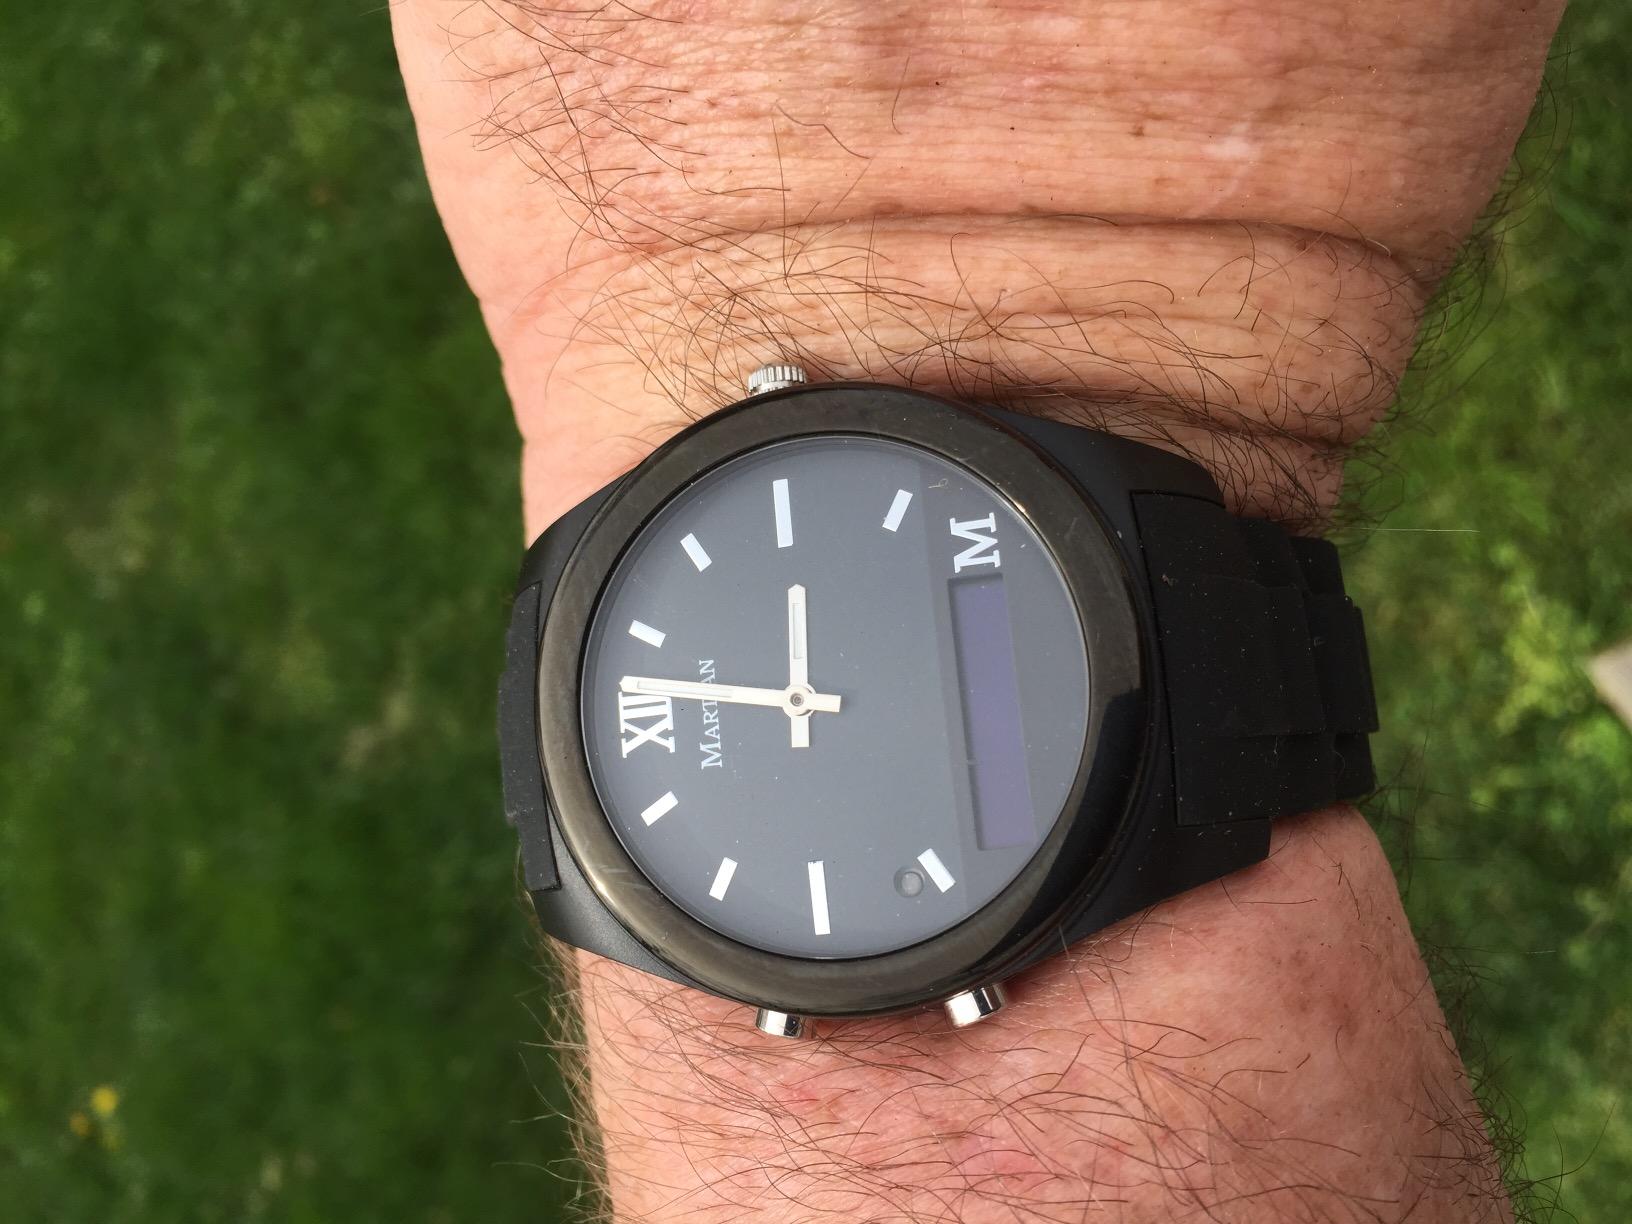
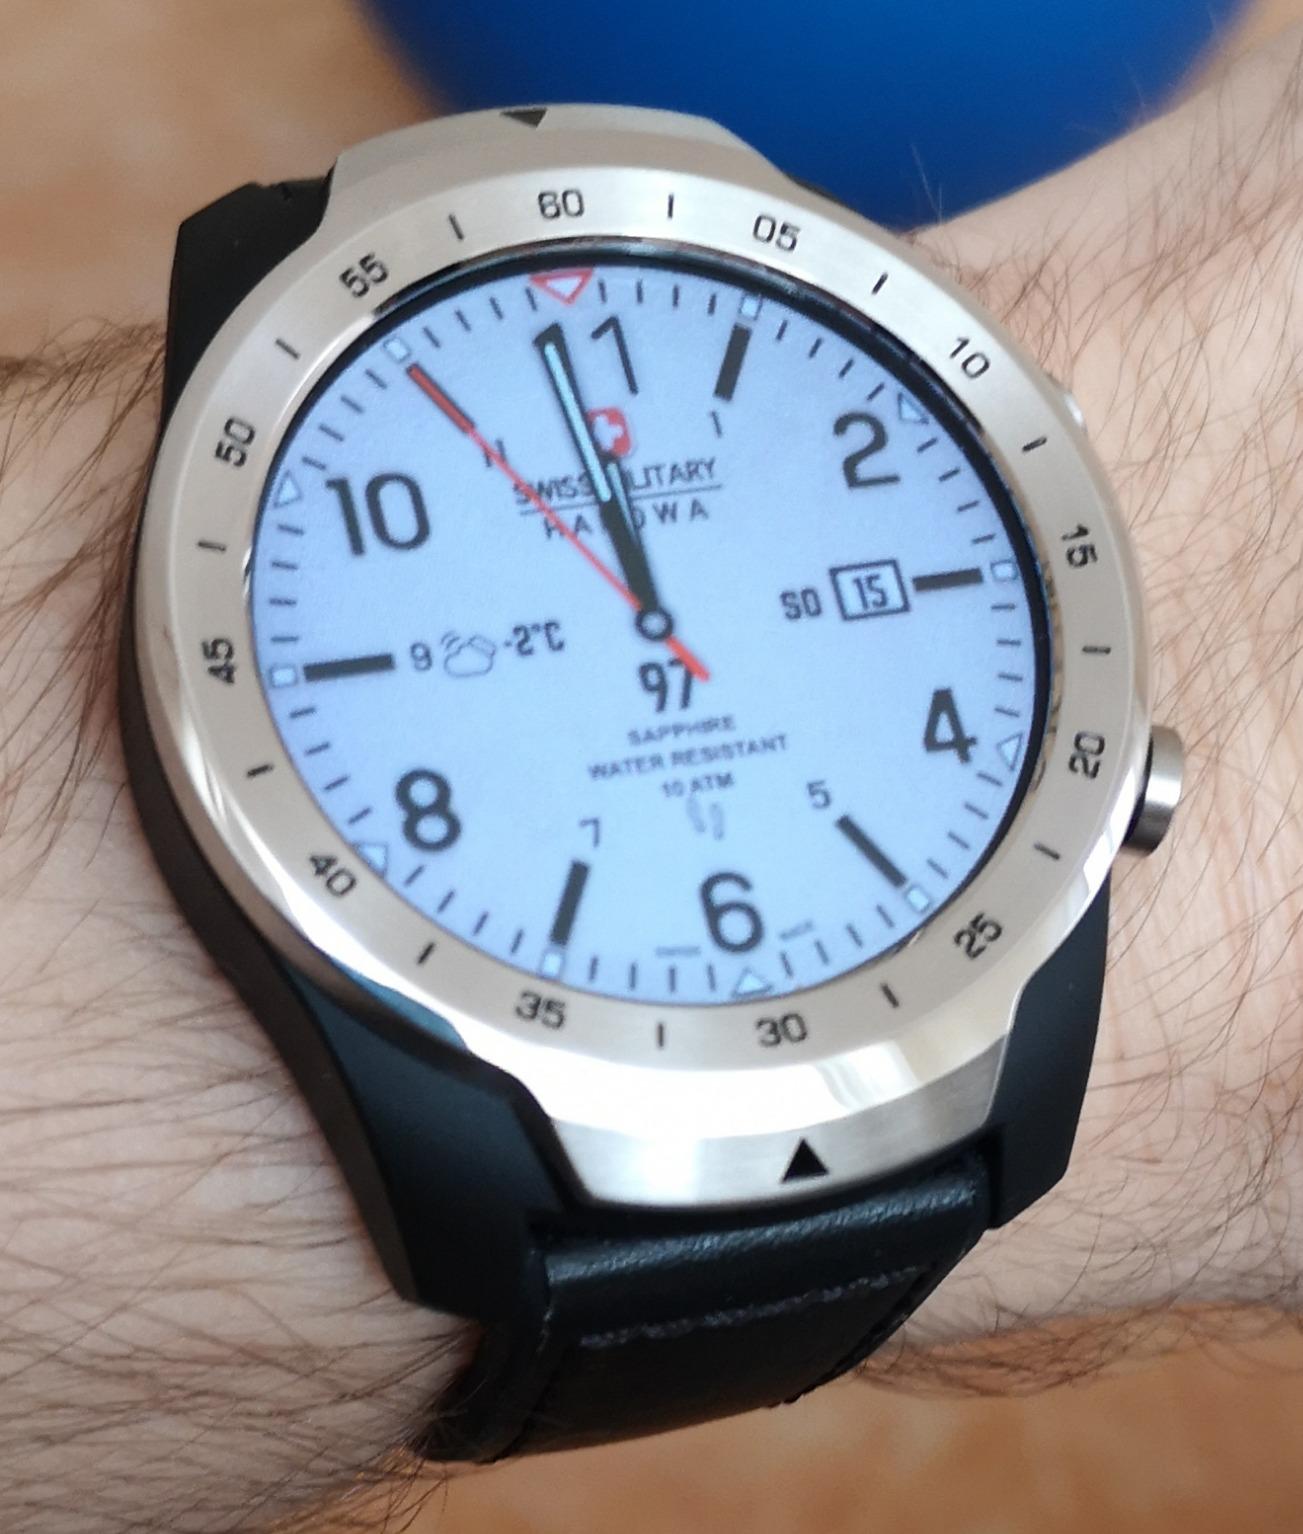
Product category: smartwatch
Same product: no